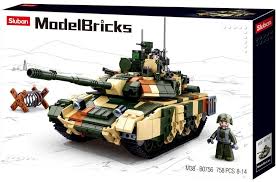
Label: Tank